La boîte noire

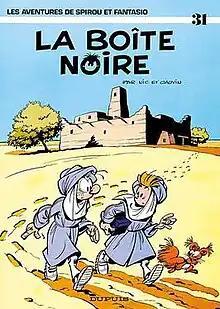
Cover of the Belgian edition

La boîte noire, by Nic (Broca) & Cauvin, is the thirty-first album of the "Spirou et Fantasio" series, and the second of the authors. The story was initially serialised in "Spirou" magazine, before released as a hardcover album in 1983.